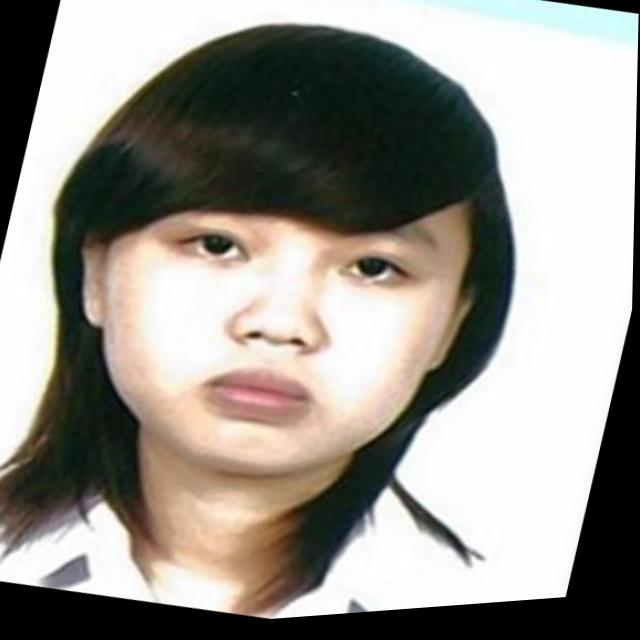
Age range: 13-20